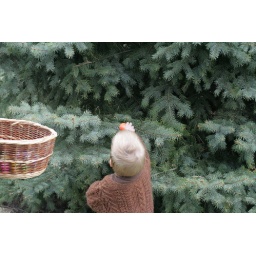
I hid plastic eggs in the backyard for the boys to find.